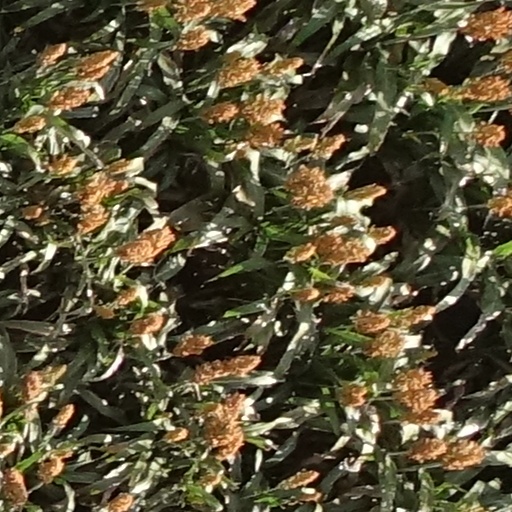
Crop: sorghum